Water pollution in the United States

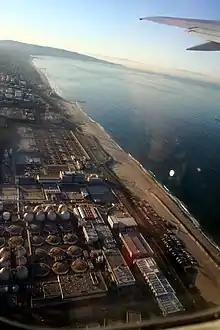
The Hyperion Water Reclamation Plant serves the Los Angeles metropolitan area.

Historically, municipal sewage was a major contributor of water pollution across the United States. The lack of proper treatment of sewage resulted in many contaminated water bodies across the country. Domestic sewage became a widespread problem with the onset of the industrial revolution in the 19th century, population growth, and increasing urbanization. Through the early 20th century, most communities had no sewage treatment plants or waste disposal sites. Some cities built sewer pipes which carried their sewage to a nearby river or coastal area, but lacked any treatment of the wastes, instead depositing the sewage directly into the water. The first wastewater treatment plants were built in the late 19th and early 20th centuries in the United States and typically didn't fully treat the waste.